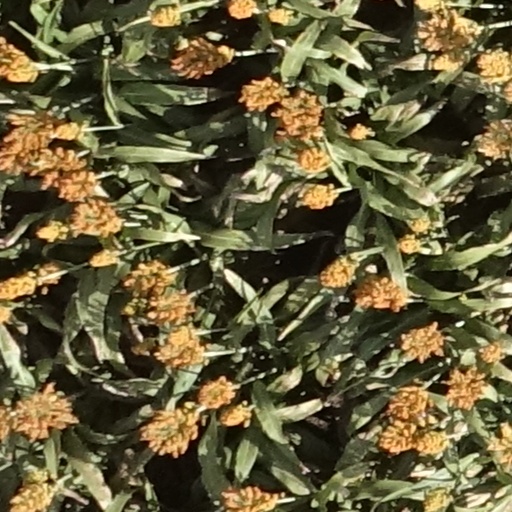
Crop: sorghum